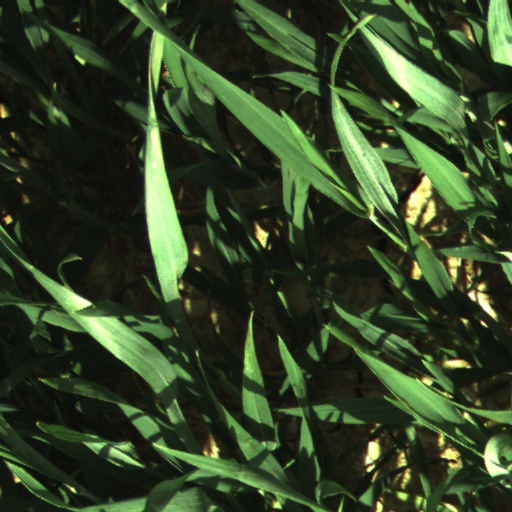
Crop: wheat